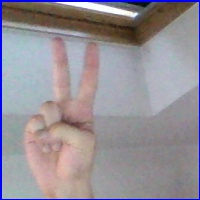
Letra: V